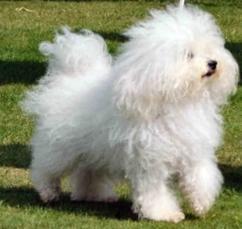
Maltese_dog